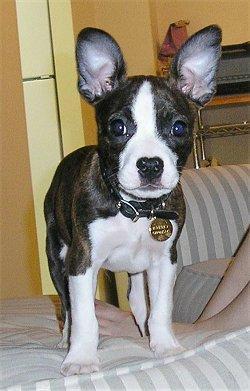
toy_terrier